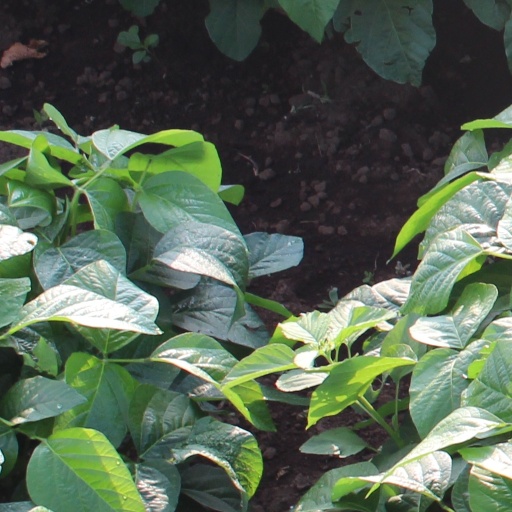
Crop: soybean